René Colato Laínez

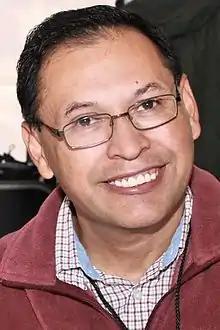
Colato Laínez at the 2016 Texas Book Festival.

René Colato Laínez (born May 23, 1970, in San Salvador, El Salvador) is a Hispanic educator and author of several bilingual/multicultural award winning children's books. His books reflect the Hispanic immigrant experience from a child’s point of view, covering topics such as cultural identity issues, the difficulties of learning a second language, and missing a loved one. Most of his books are based in his own experiences.